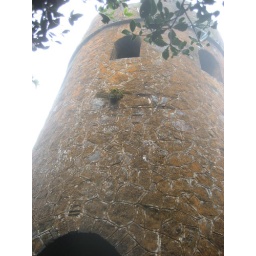
Cool tower at the top of the mountain in the rainforest